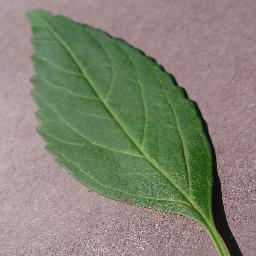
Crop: cherry
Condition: (including_sour)_healthy